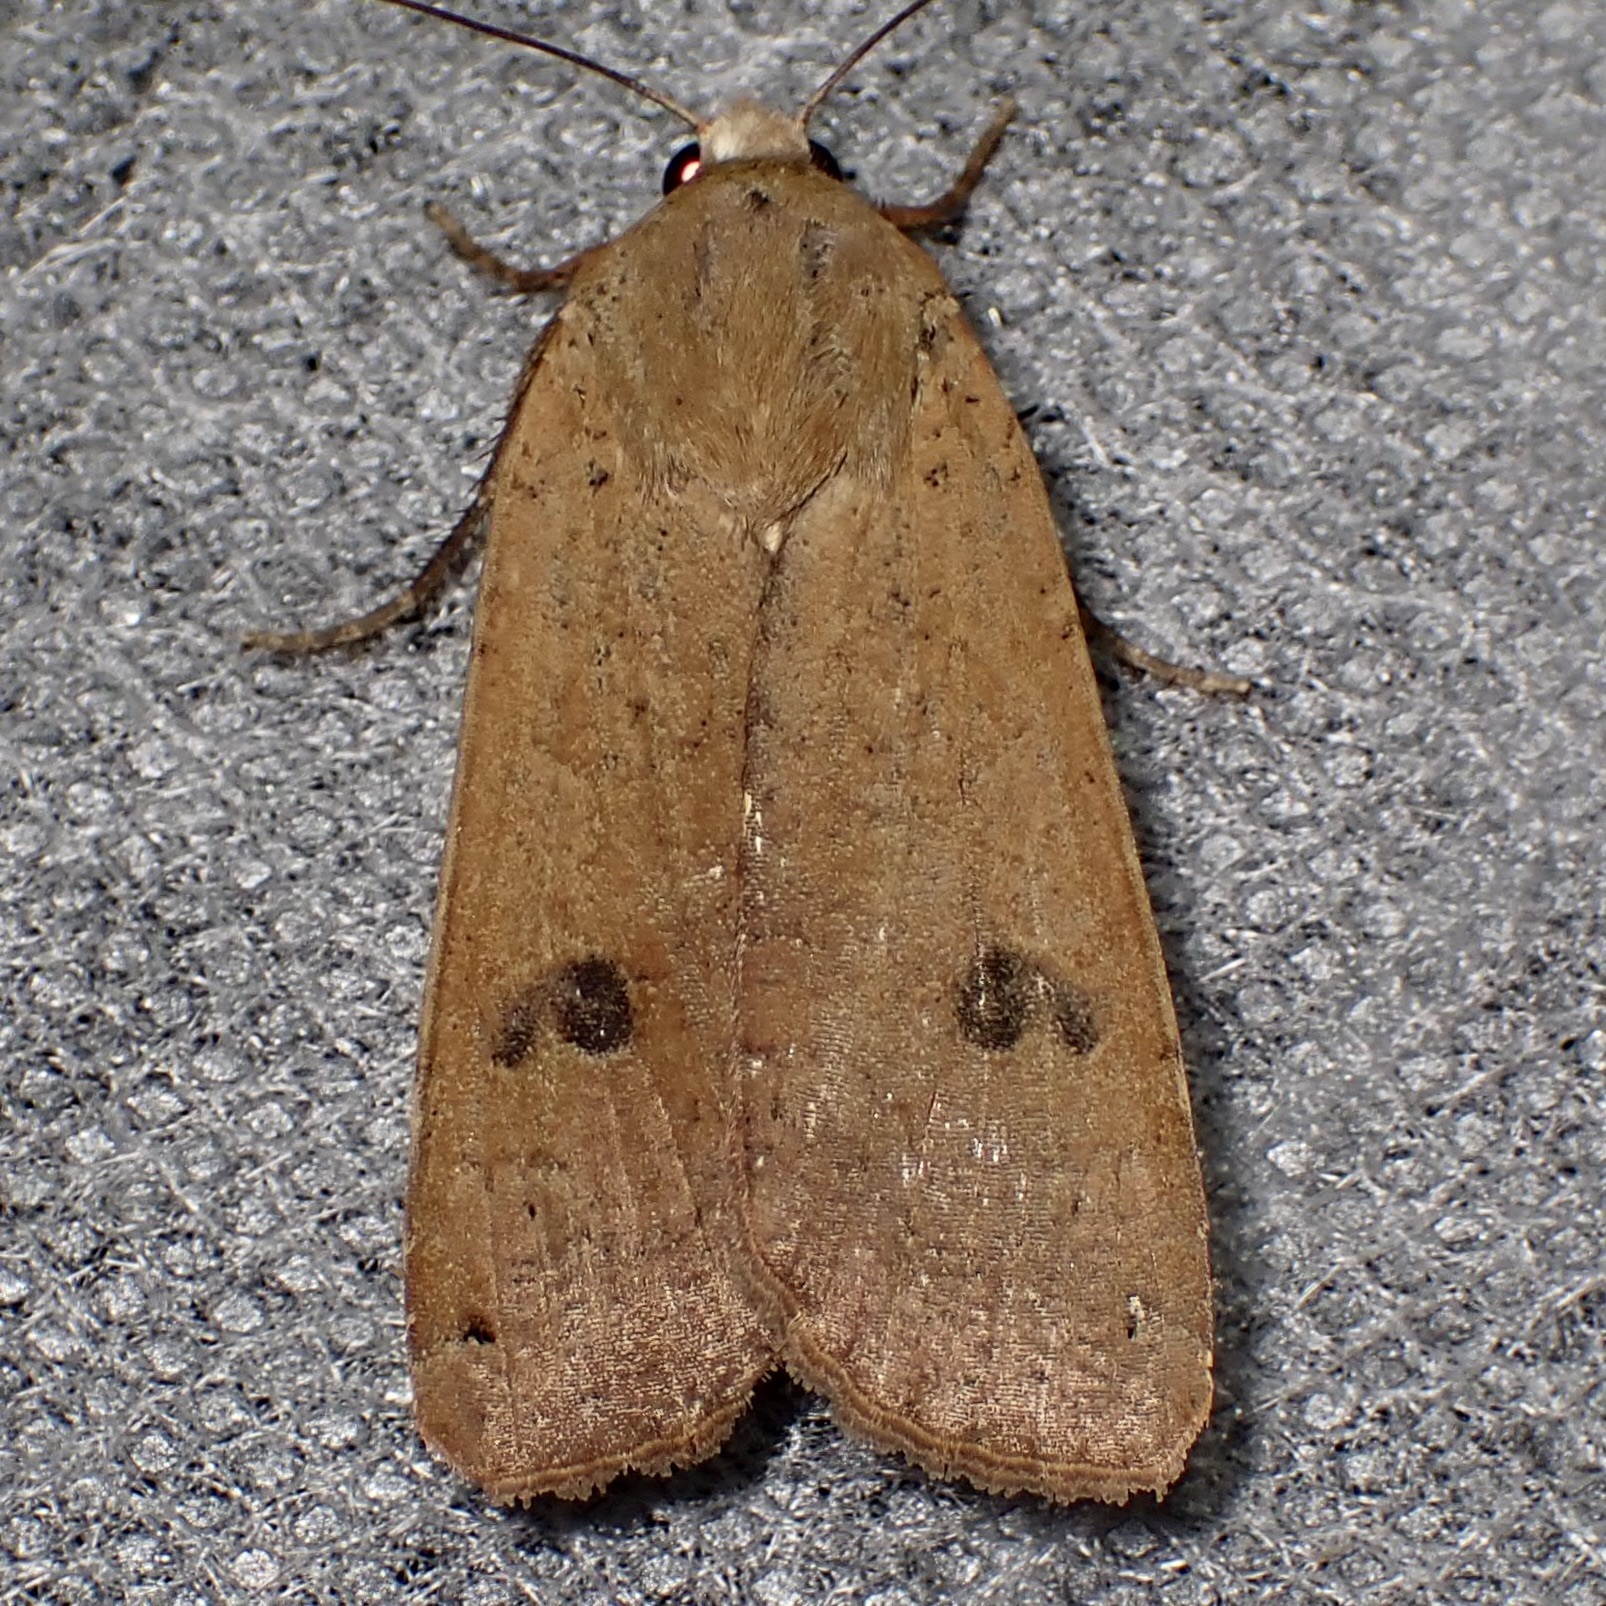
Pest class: cutworms